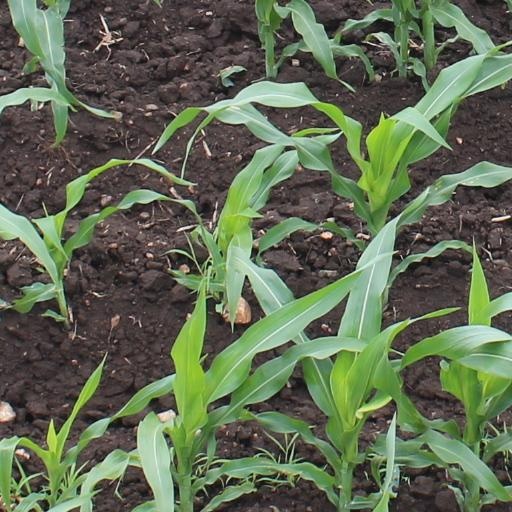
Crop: maize; corn